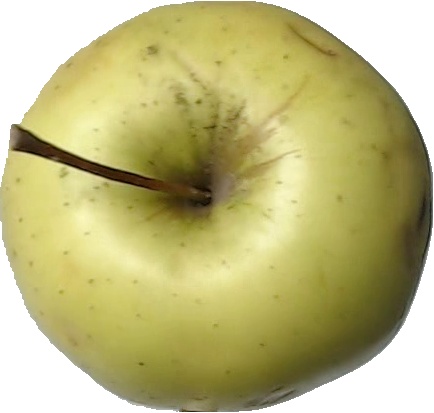
Label: apple_golden_2